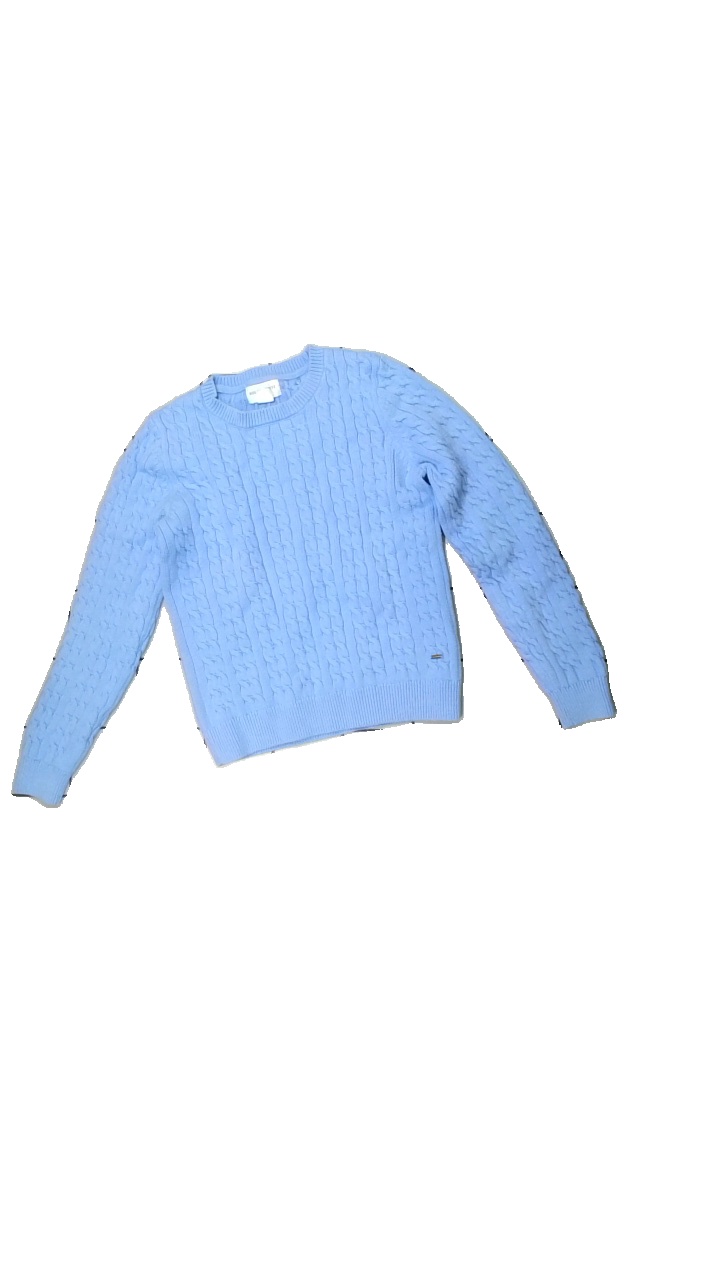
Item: Sweater (Ladies)
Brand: Holly And Whyte (lindex)
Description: blue cableknit sweater
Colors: Blue
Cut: Regular, C-collar
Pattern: Other
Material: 100% Cotton
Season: All
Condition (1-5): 5
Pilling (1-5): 5
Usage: Reuse
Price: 50-100